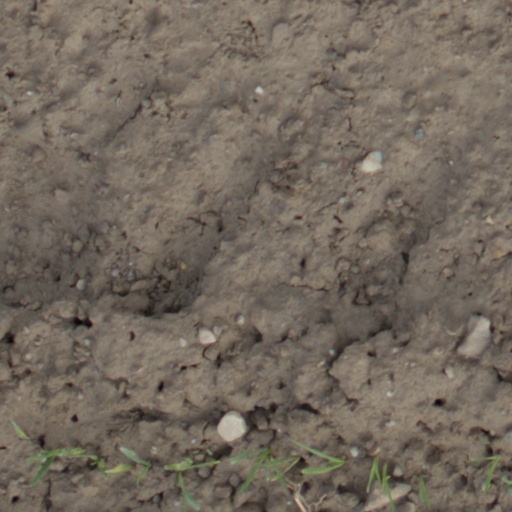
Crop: wheat